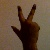
The image shows a hand gesture representing the number 3 in Indian Sign Language.